The Blue Iguana

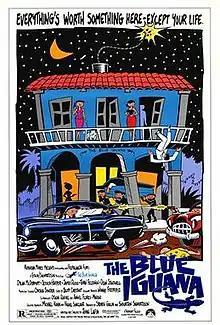
Theatrical release poster

The Blue Iguana is a 1988 American crime comedy film directed by John Lafia and starring Dylan McDermott, Jessica Harper, Pamela Gidley and James Russo. The plot is about a bounty hunter who is blackmailed into stopping the transfer of twenty million dollars from a Mexican tax paradise into the United States. The film was screened out of competition at the 1988 Cannes Film Festival.